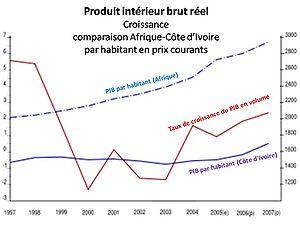
Produit intérieur brut de la Côte d'Ivoire (croissance et importance) d'après les données OCDE retranscrites par Ewan ar Born dans l'image Image:GDP growth importance Côte d Ivoire-fr.svg
L’économie de la Côte d'Ivoire, avec un PIB par habitant qui s'élève à 1 600 USD en 2011 fait partie des économies en voie de développement. L'indice de pauvreté atteint 48,9 % en 2008.